Monument to the Sun

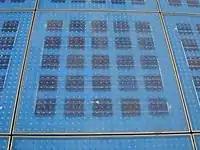
Vandalized solar module

Damage, such as cracks on solar modules, have been seen on several occasions, mostly on the Sun installation, where 12 solar modules have been damaged, as well as on the Jupiter and Saturn installations. The cracks were caused by a 3500 kg pickup truck that drove over the modules. The City added a 24-hour supervisor and surveillance cameras. In June 2009, an unidentified object smashed four modules, and on the night of August 8, two more. On May 5, 2019, a young man smashed modules with a hammer, causing €90,000 worth of damage.